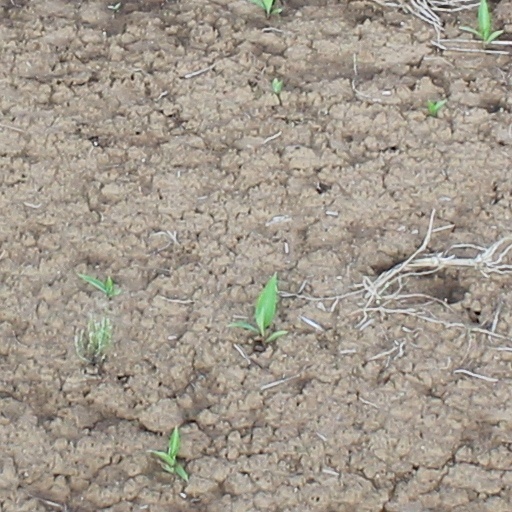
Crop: wheat